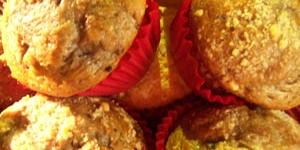
panques de vainilla